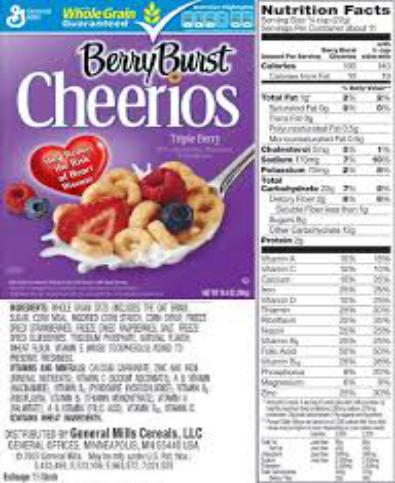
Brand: Berry Burst Cheerios
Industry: Food